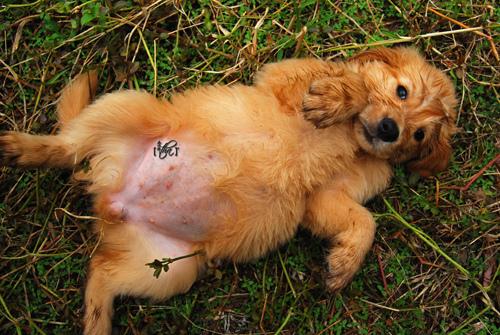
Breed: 5355-n000126-golden_retriever